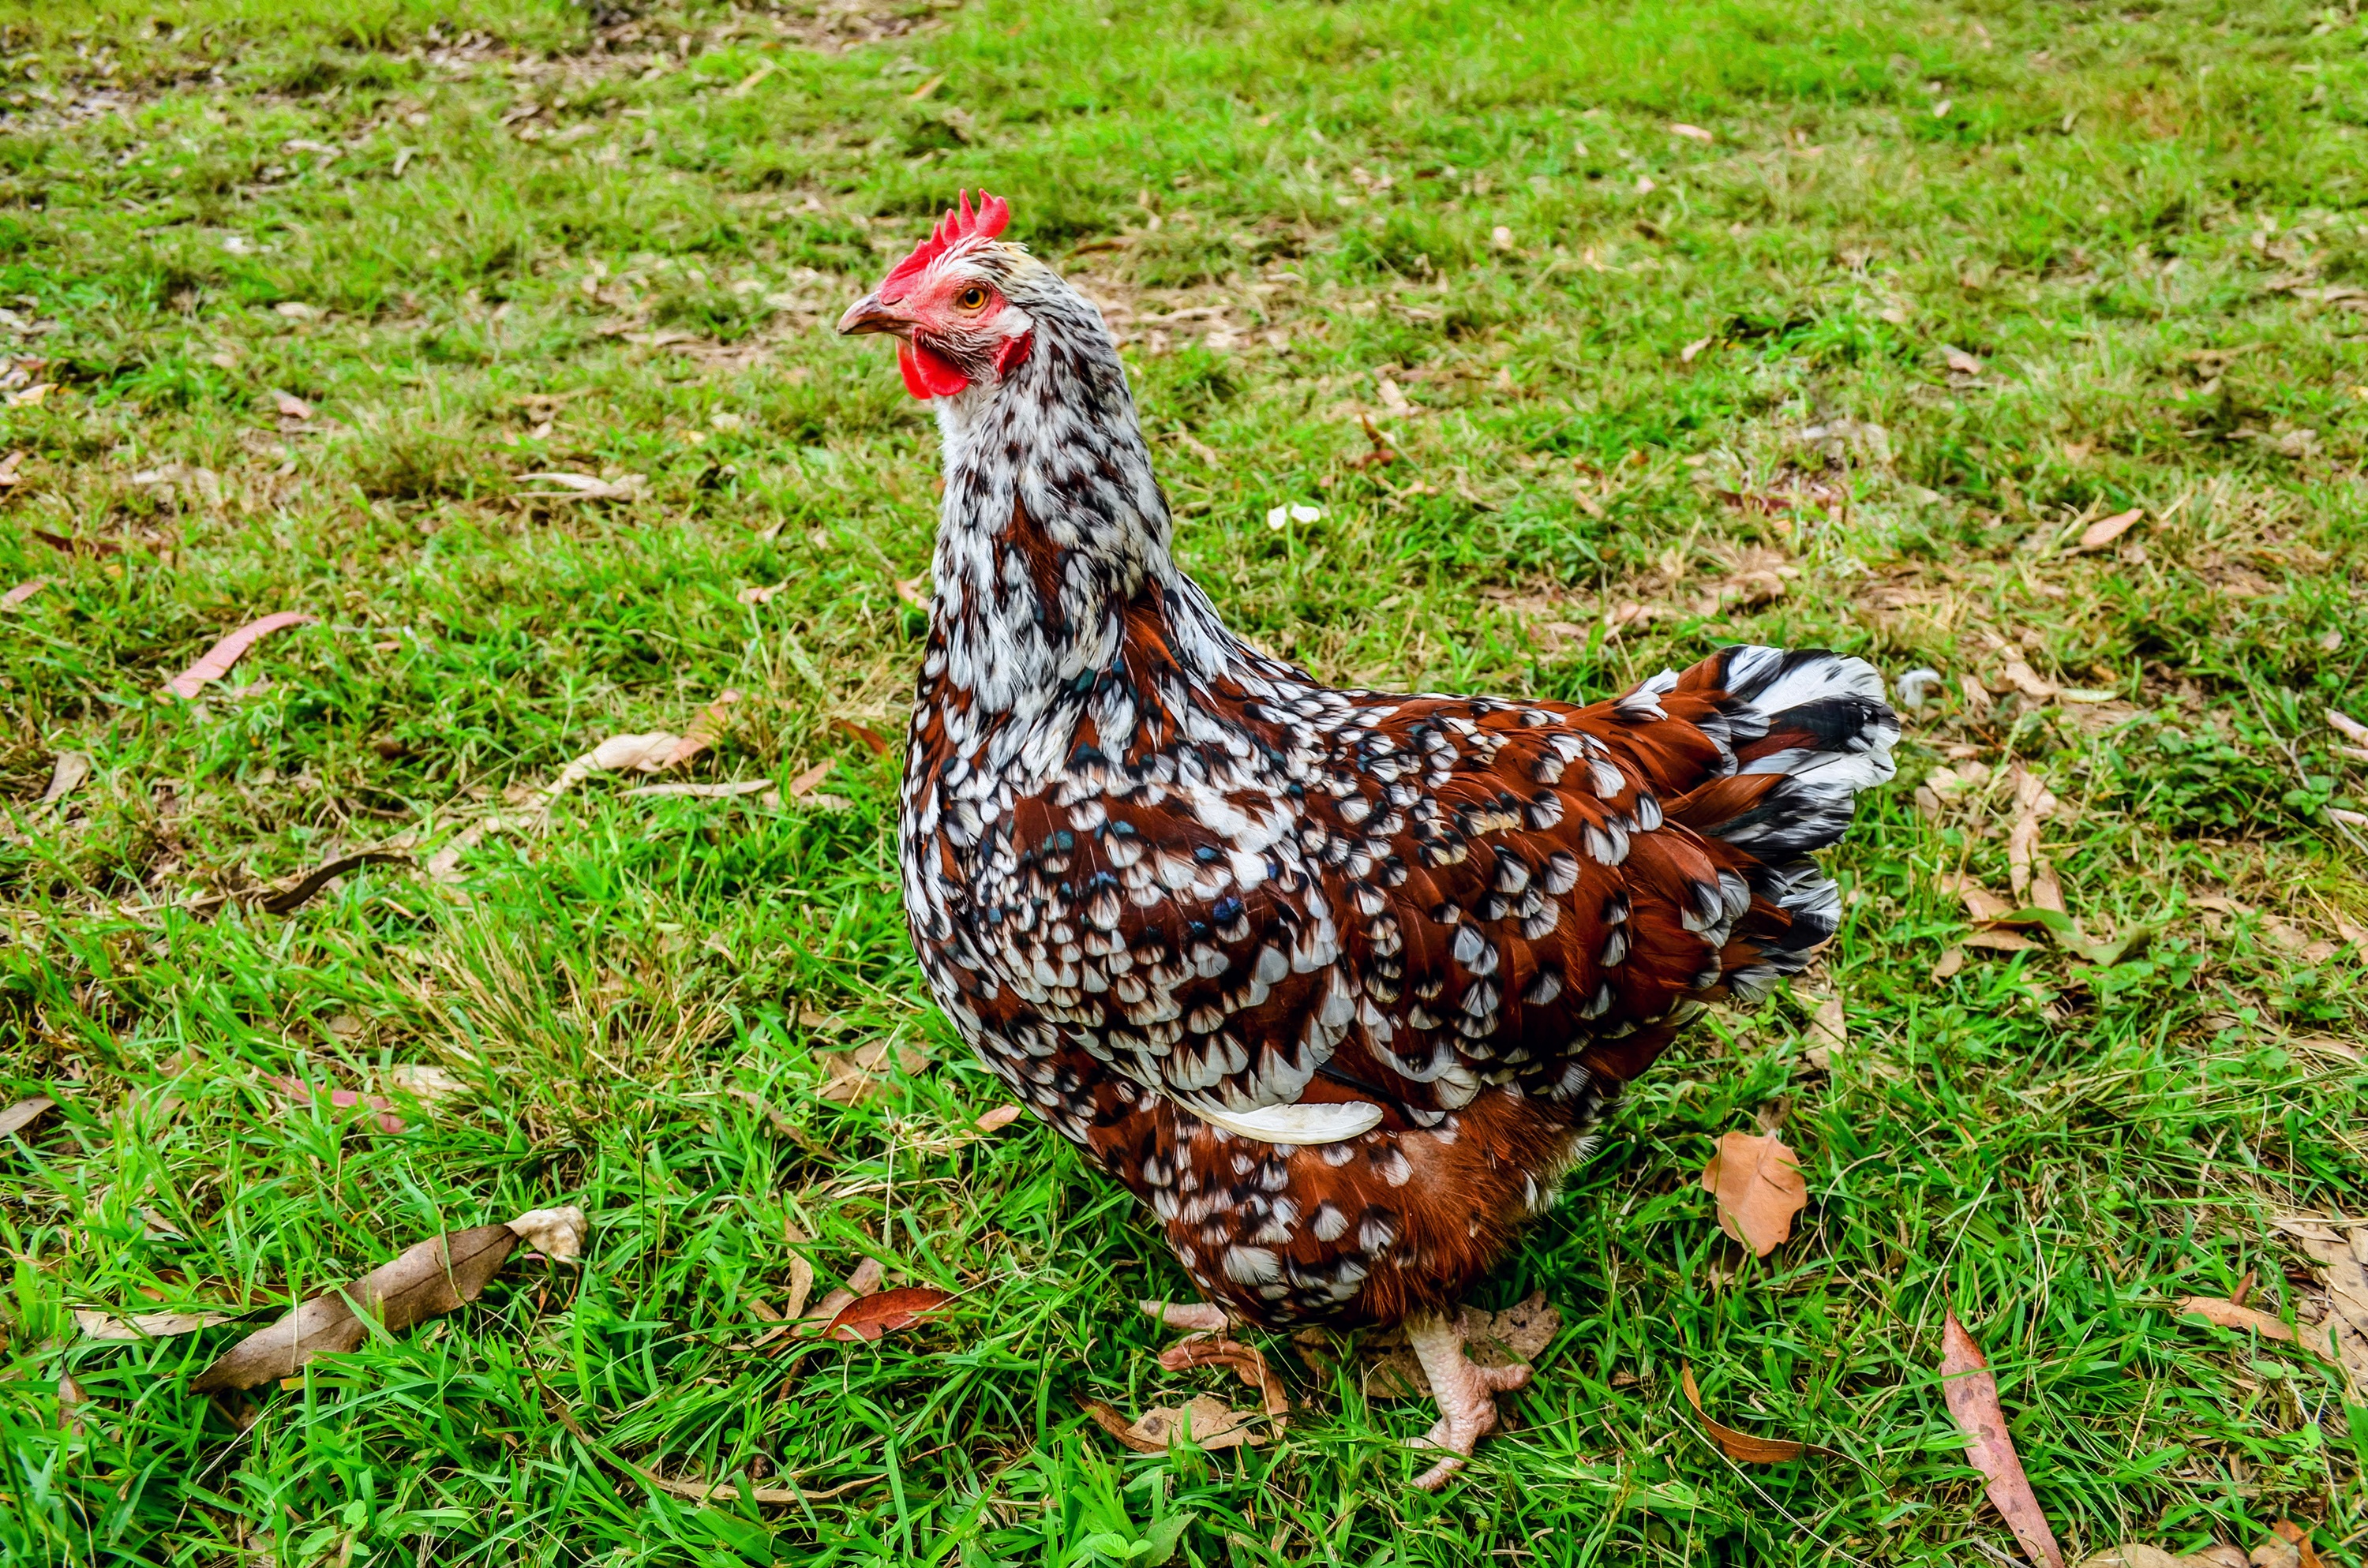
grass, bird, farm, meadow, prairie, animal, female, rural, food, green, farming, beak, livestock, brown, agriculture, meat, feather, chicken, fowl, fauna, rooster, poultry, hen, outdoors, galliformes, vertebrate, domestic, chick, organic, phasianidae, chicken farm, poultry farming